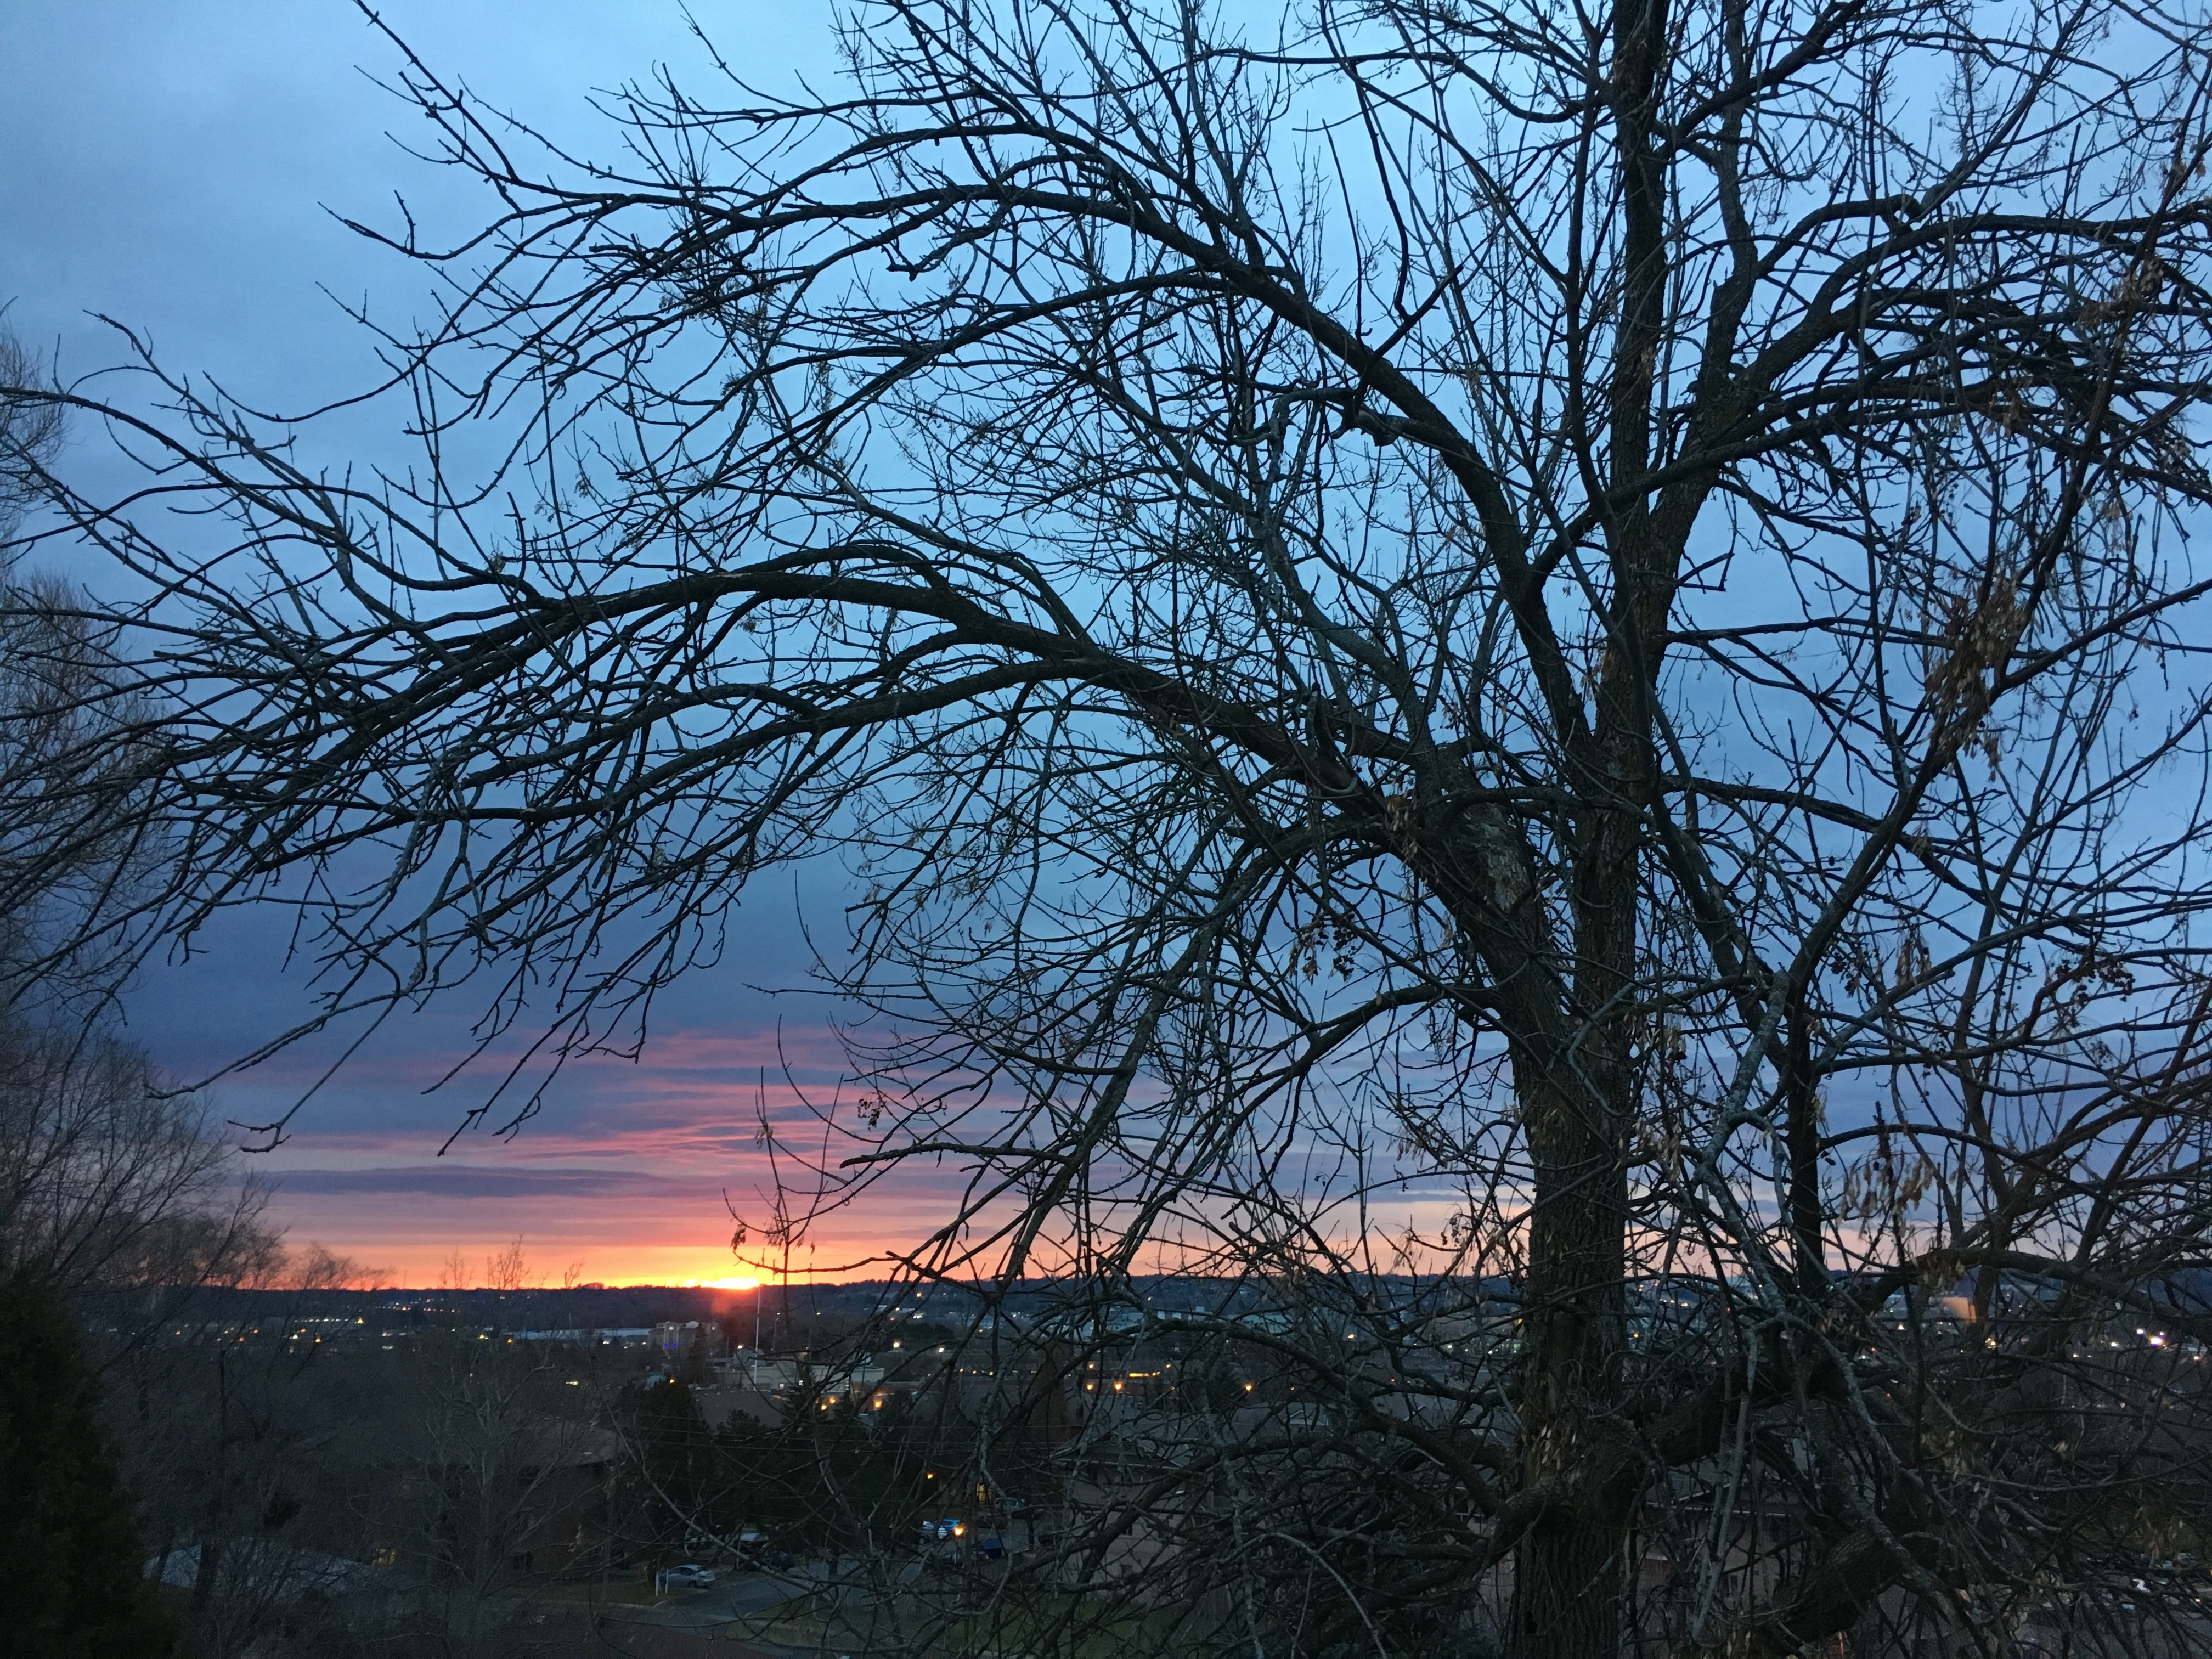
tree, nature, branch, winter, plant, sky, sunrise, sunset, sunlight, morning, dawn, dusk, evening, season, atmospheric phenomenon, woody plant